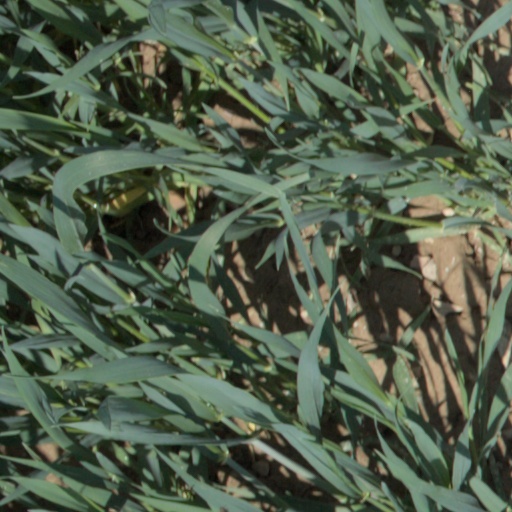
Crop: wheat